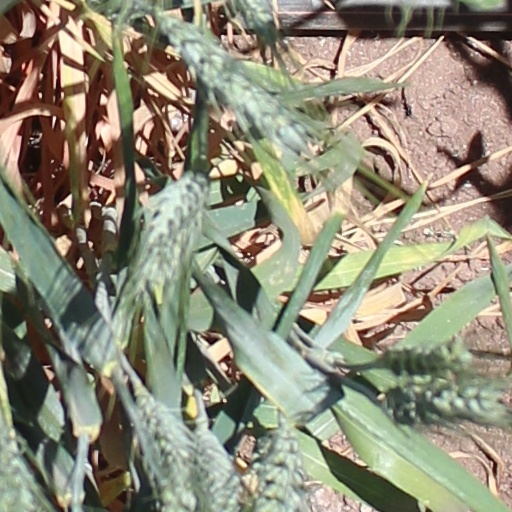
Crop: wheat